Ravel Morrison

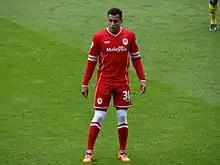
Morrison in action for Cardiff City in September 2014

On 23 September 2014, Morrison completed a three-month loan move, until 26 December 2014, to Championship side Cardiff City.